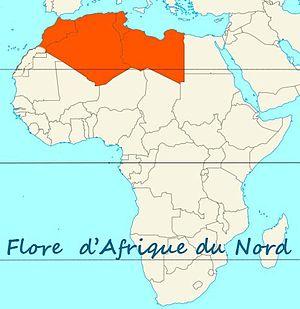
La flore d’Afrique est estimée à 62 000 espèces de plantes à fleurs. Ce chiffre augmente d‘environ 200 espèces par an, grâce aux nouvelles découvertes et diminue tout autant à cause des nouvelles identifications moléculaires ou taxonomiques des herbiers.